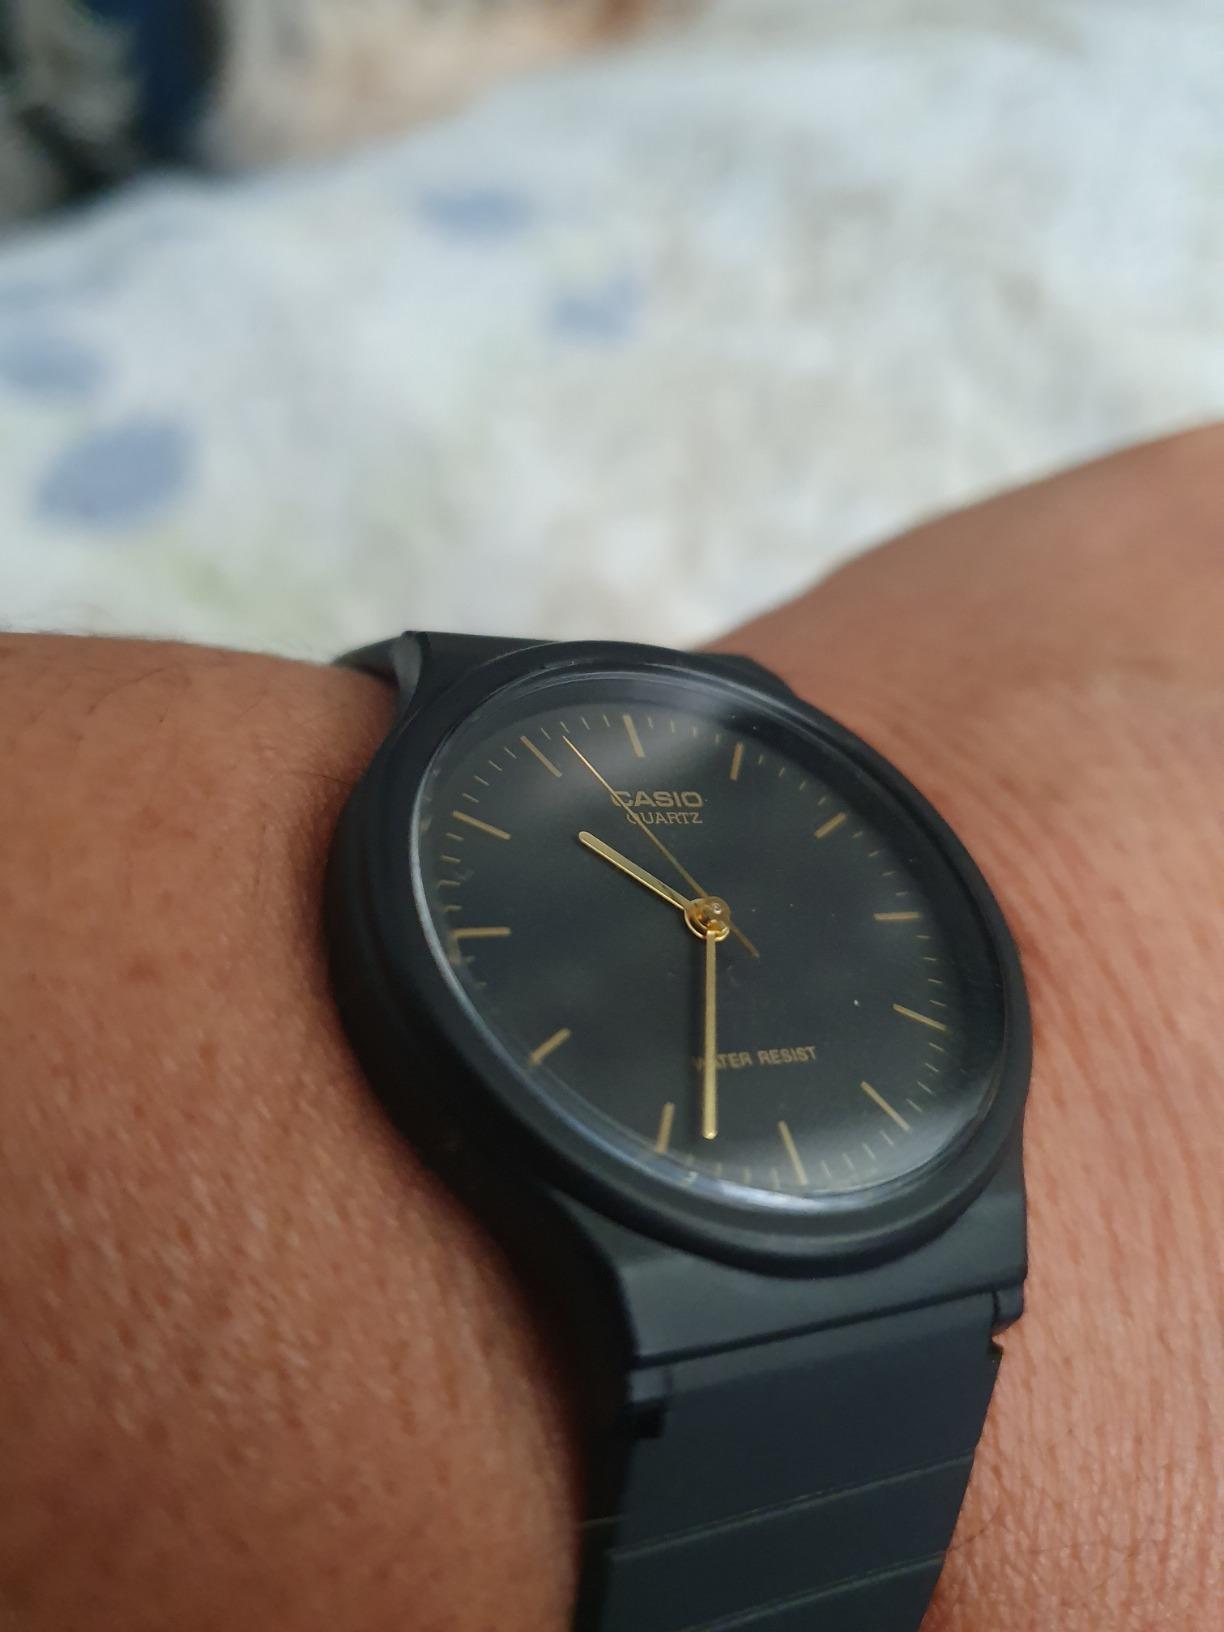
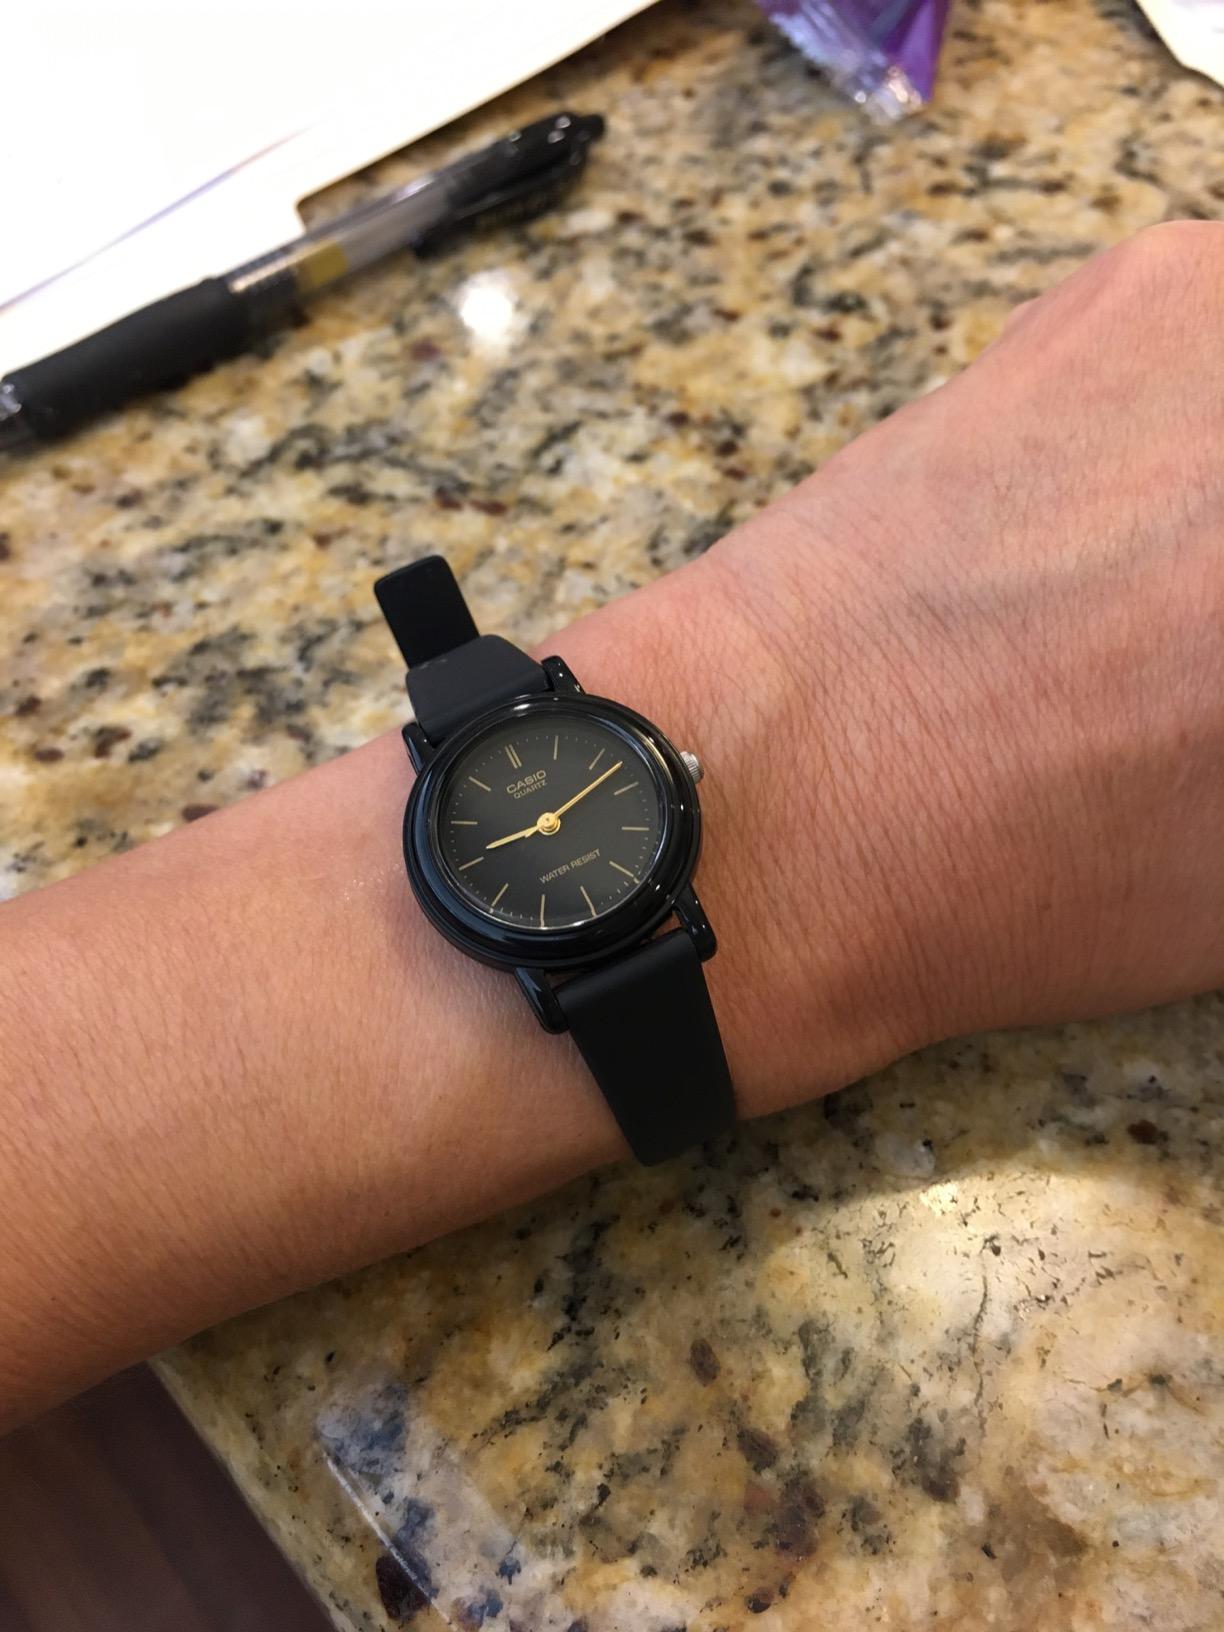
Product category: accessories_watch
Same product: no